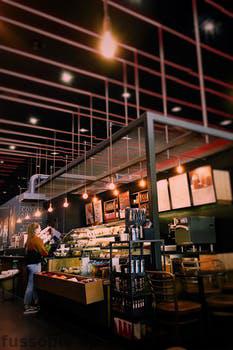
Label: Watermark